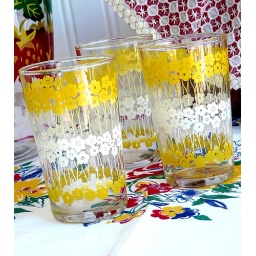
Three 1950s juice glasses with tiny flowers in yellow and white.